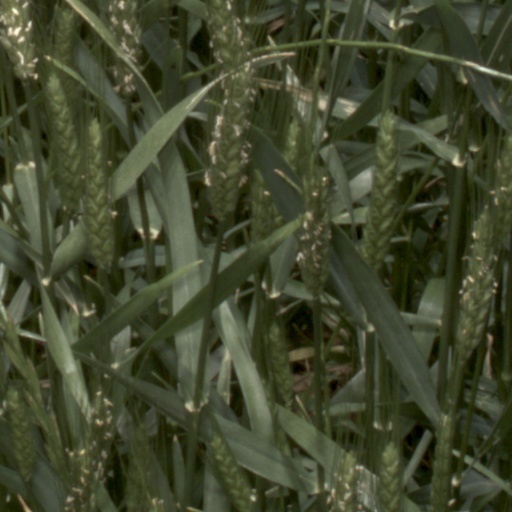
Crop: wheat